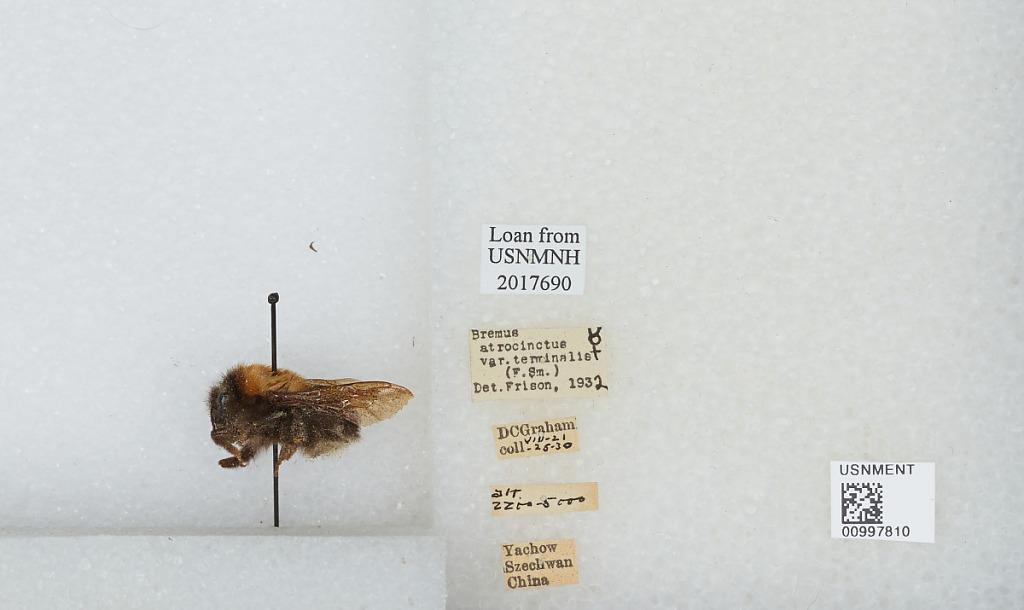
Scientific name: Bombus (Festivobombus) festivus Smith
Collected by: D. Graham
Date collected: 1930-8-21
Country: China
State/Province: Sichuan
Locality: Yucheng
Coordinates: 30.0061, 103.032
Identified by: Frison